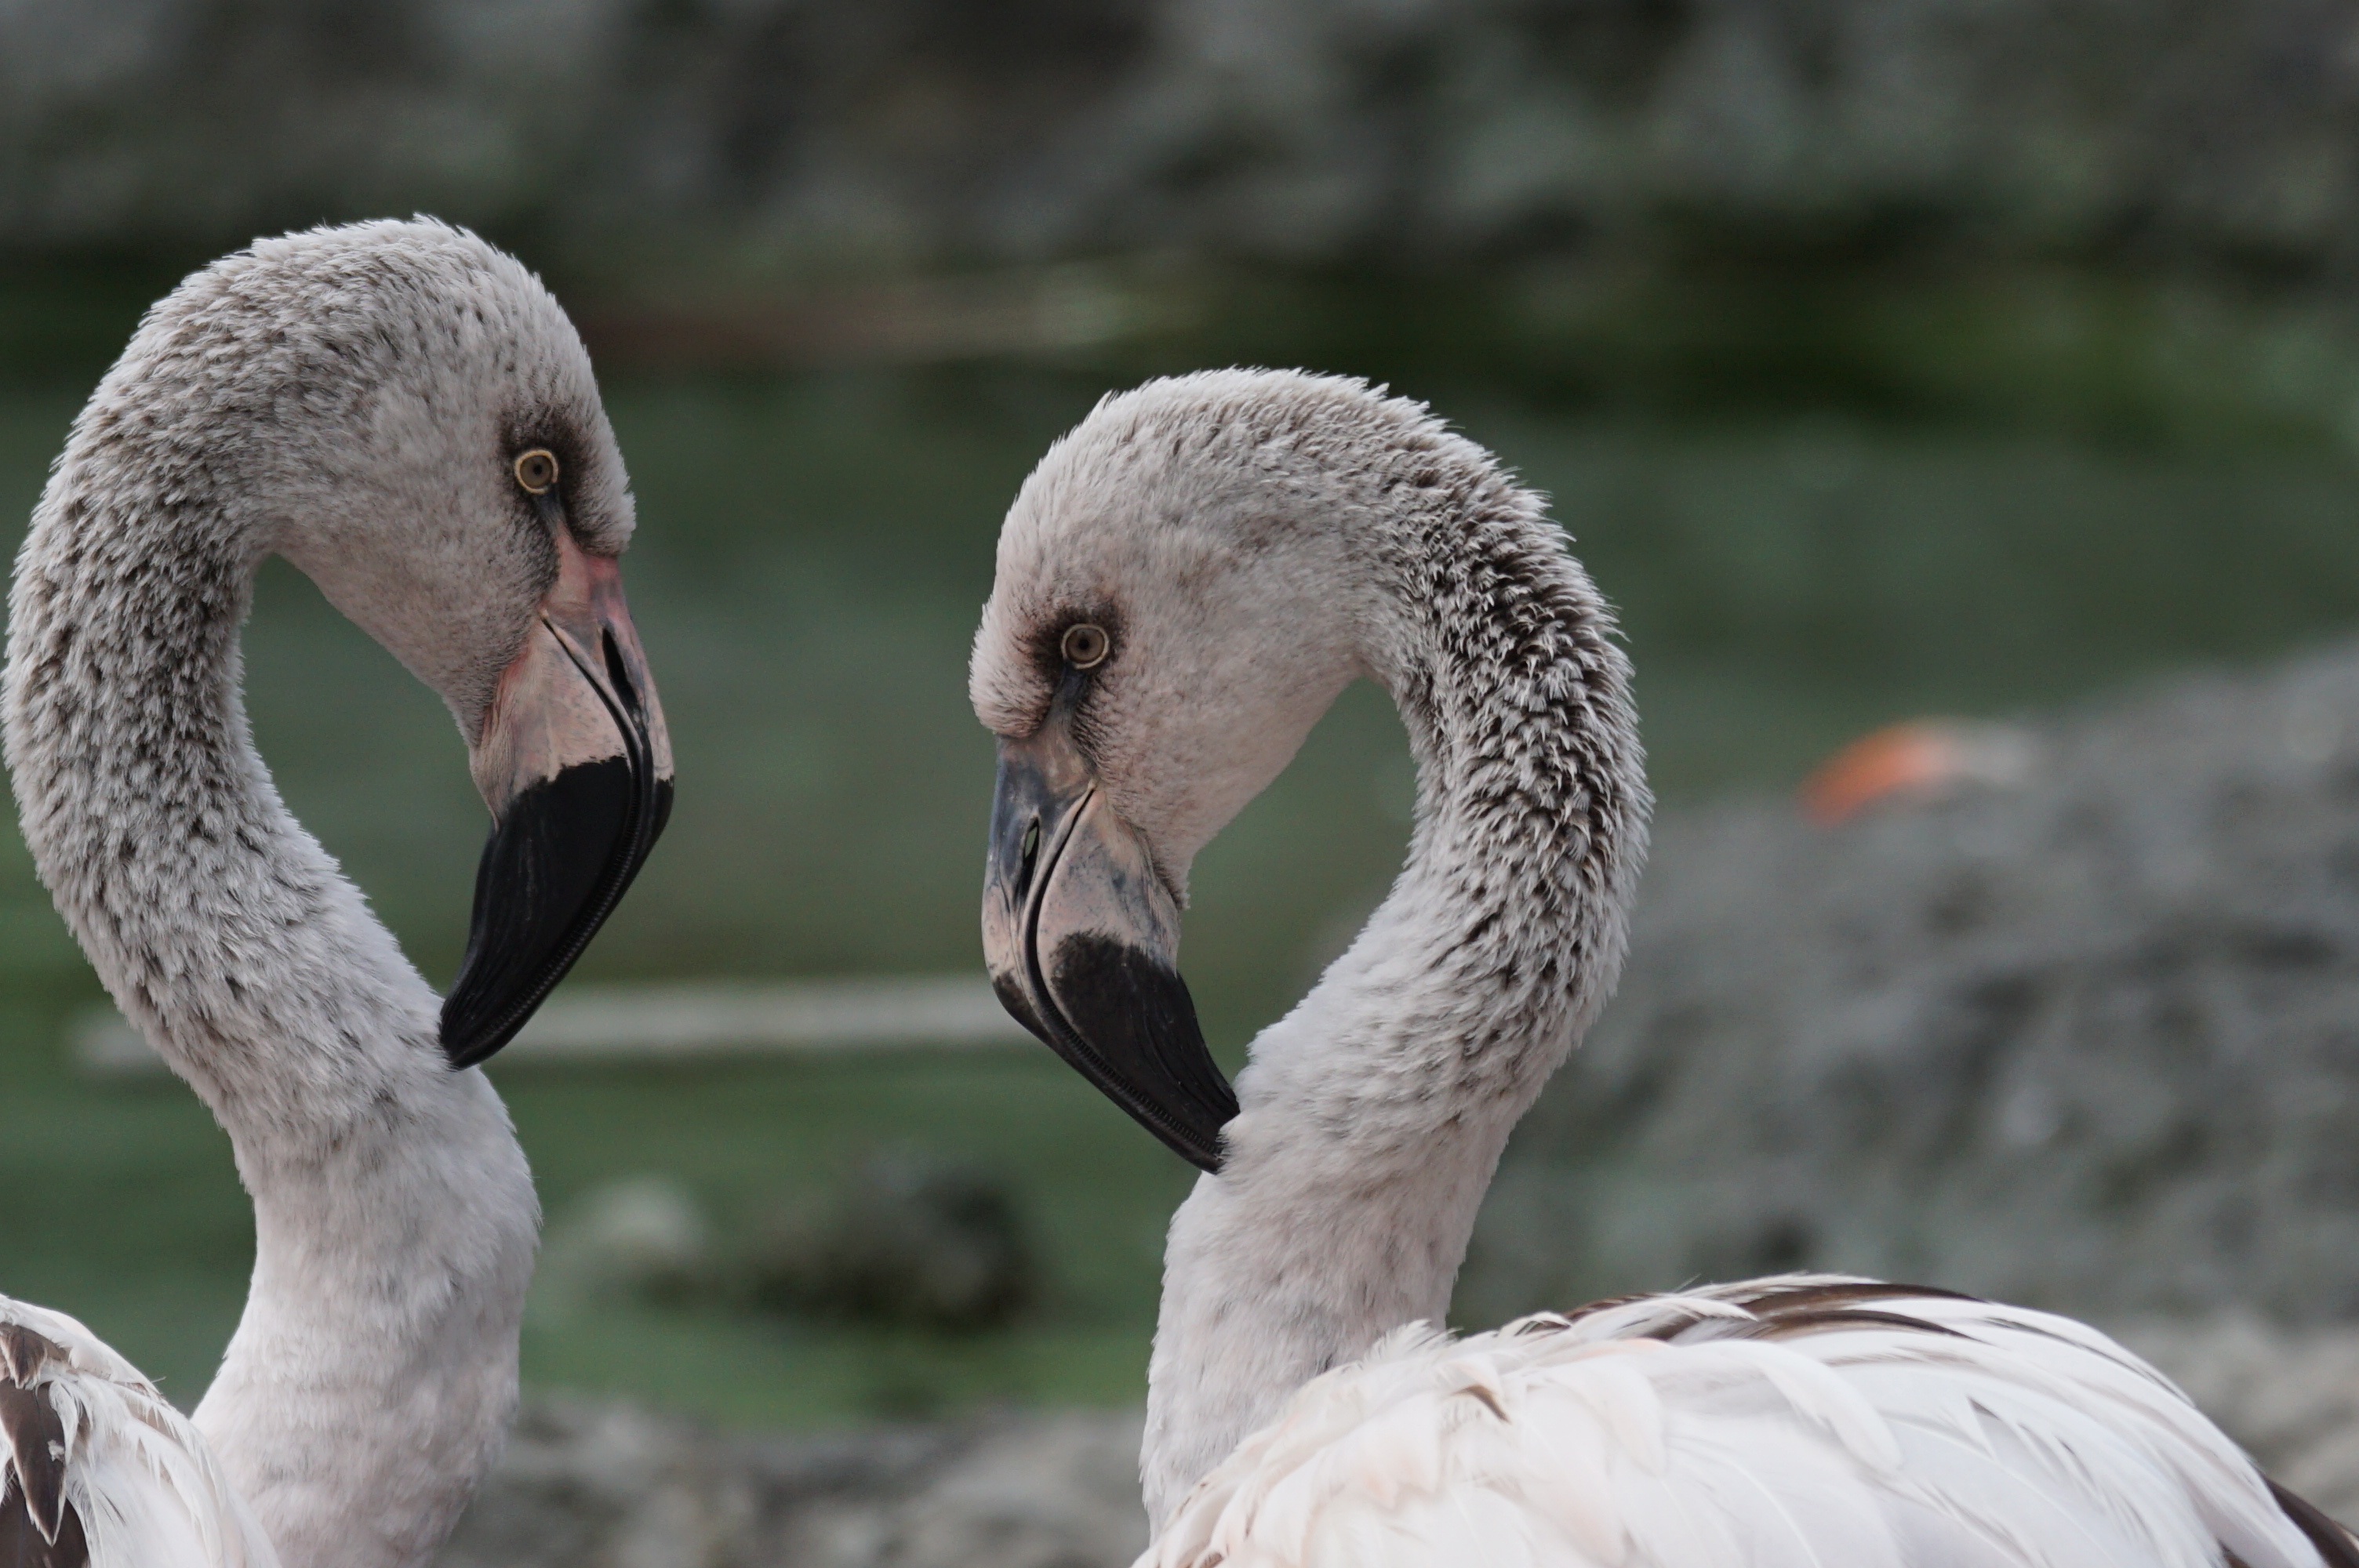
bird, wing, play, wildlife, young, beak, fauna, swan, flamingo, vertebrate, waterfowl, water bird, ducks geese and swans